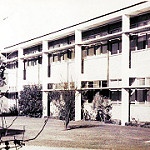
Label: buildings